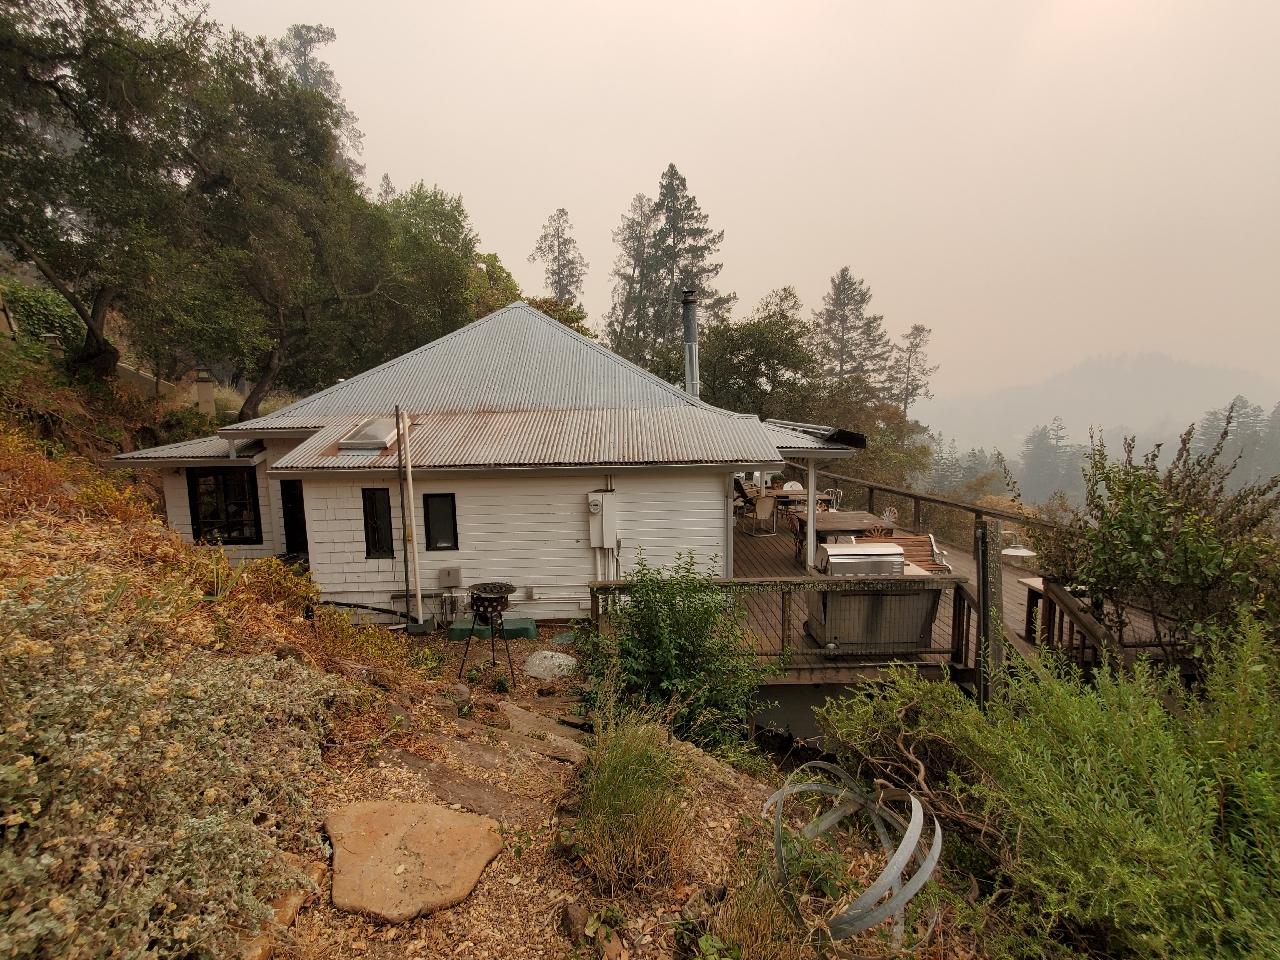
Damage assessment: affected